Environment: real
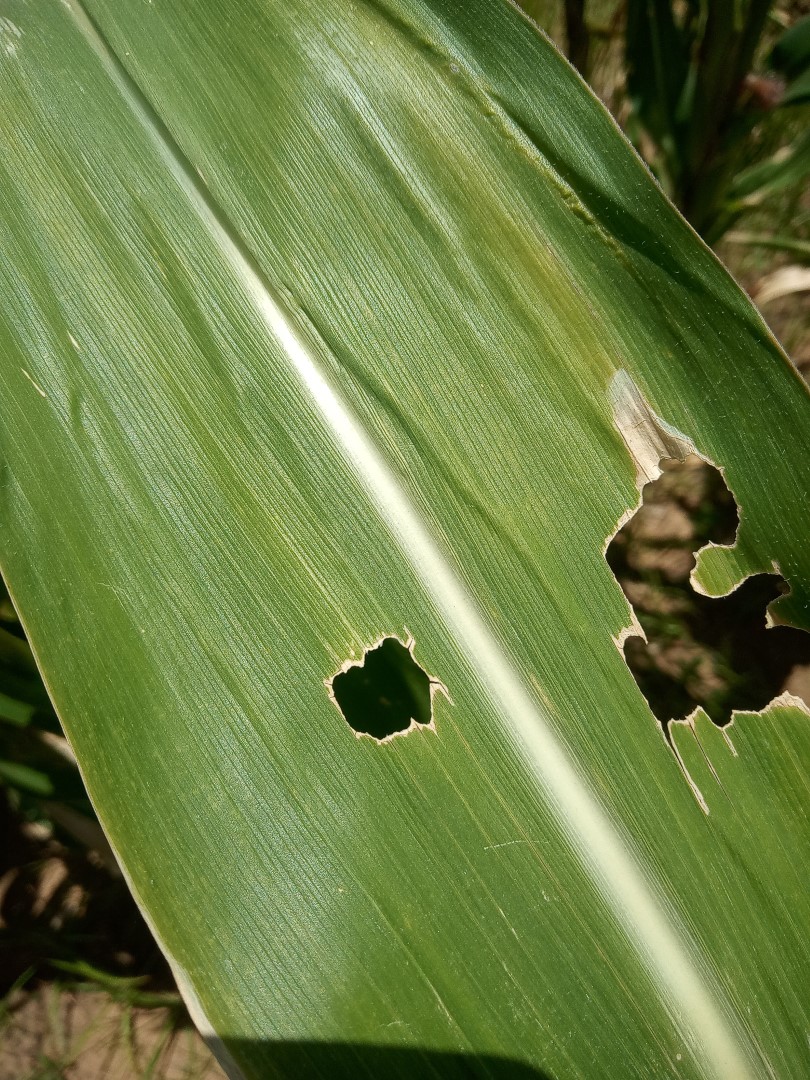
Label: fall_armyworm